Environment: real
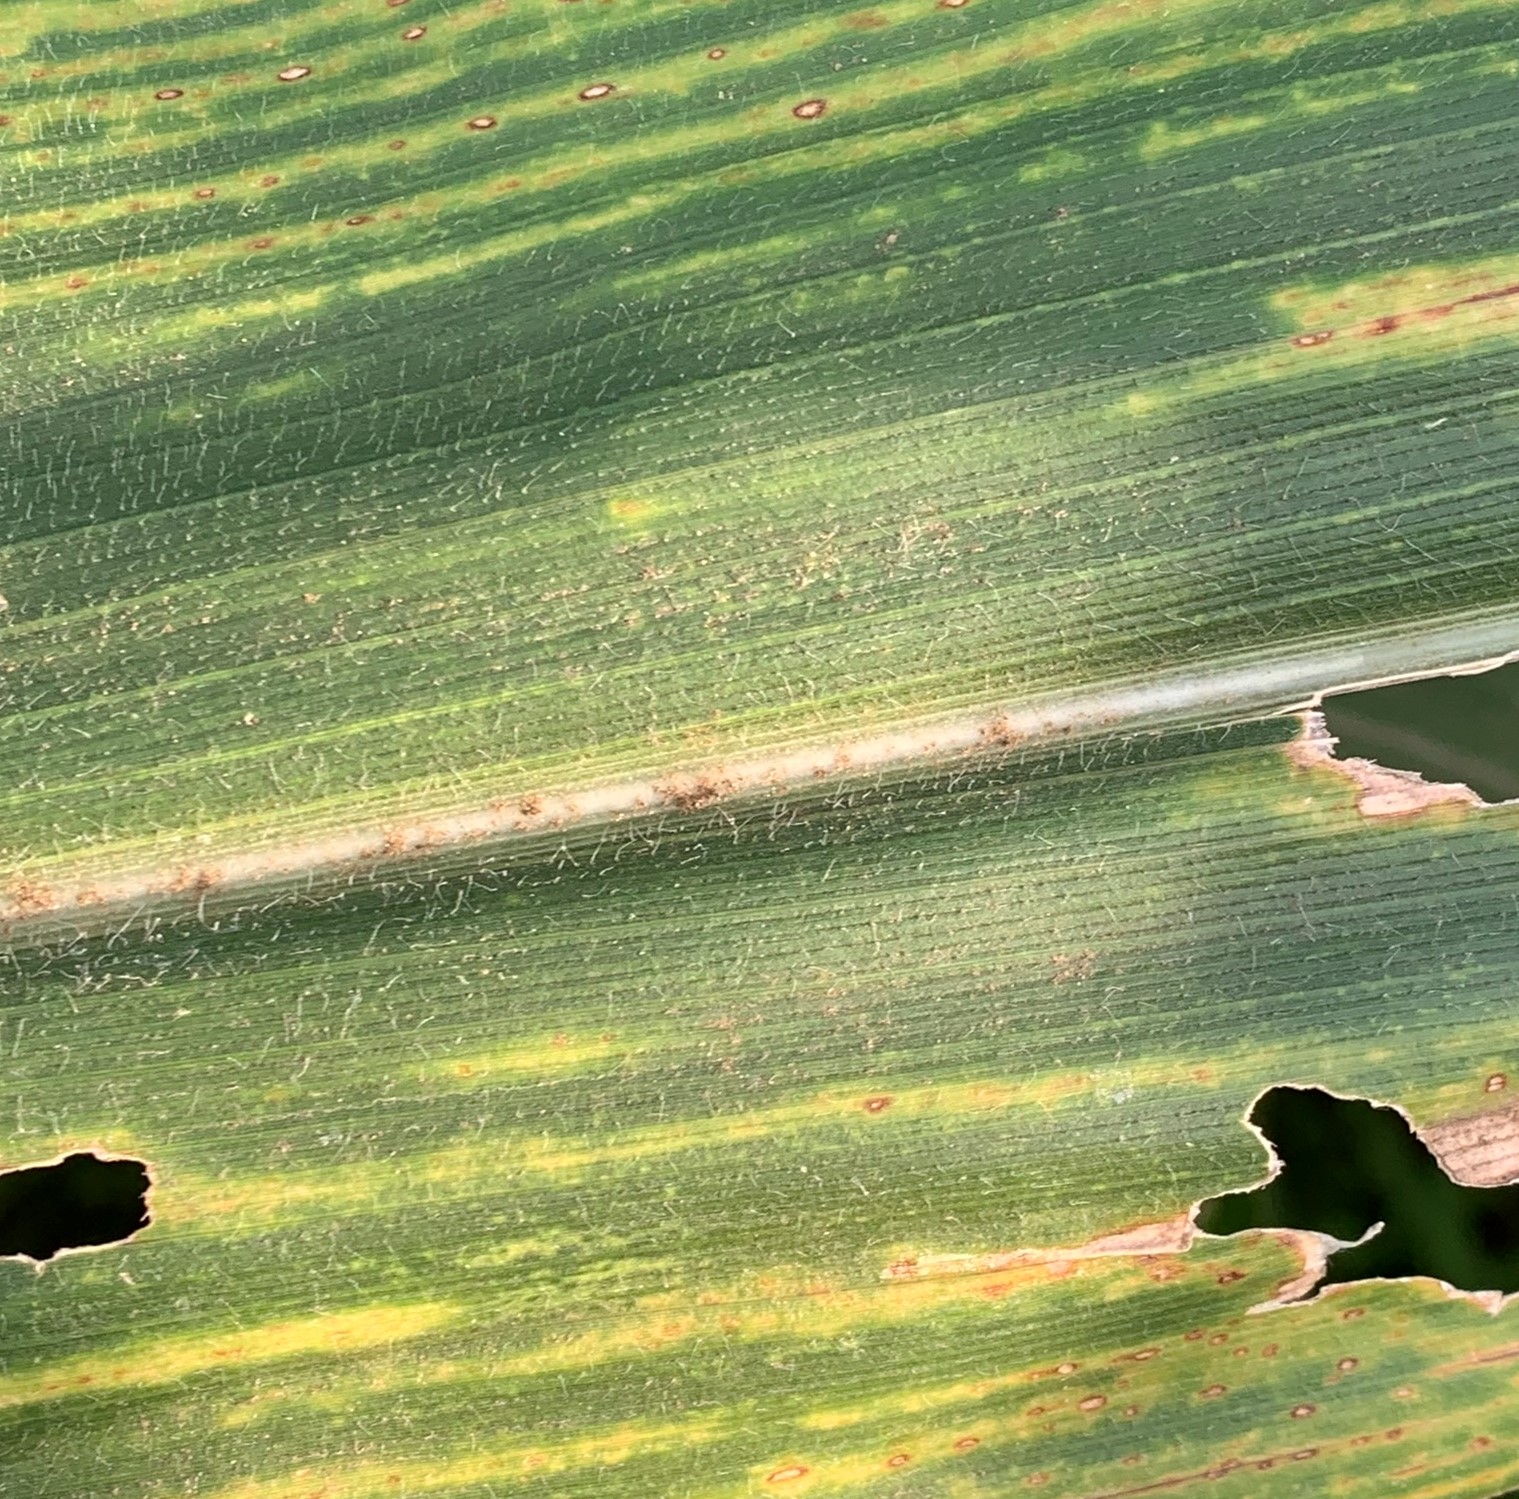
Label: lethal_necrosis